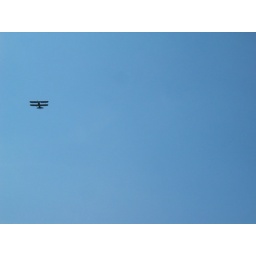
plane in sky